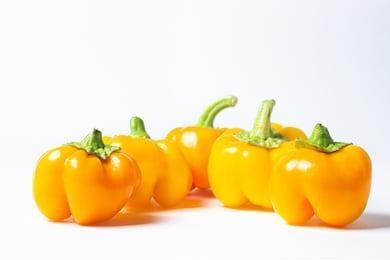
Label: capsicum